Utah

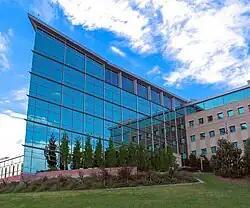
The Huntsman Cancer Institute on the campus of the University of Utah (U of U) in Salt Lake City

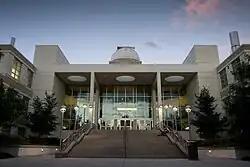
The Eyring Science Center on the campus of Brigham Young University (BYU) in Provo, Utah

In the late 19th century, the federal government took issue with polygamy in the LDS Church. The LDS Church discontinued plural marriage in 1890, and in 1896 Utah gained admission to the Union. Many new people settled in the area soon after the Mormon pioneers. Relations have often been strained between the LDS population and the non-LDS population. These tensions have played a large part in Utah's history (Liberal Party vs. People's Party).